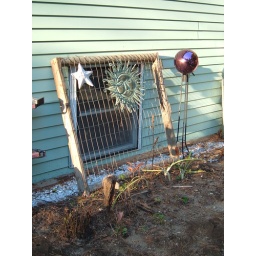
An old fence recycled into a spot for pickling cukes to climb and lounge in the sun.